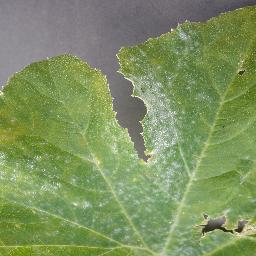
Label: Squash___Powdery_mildew